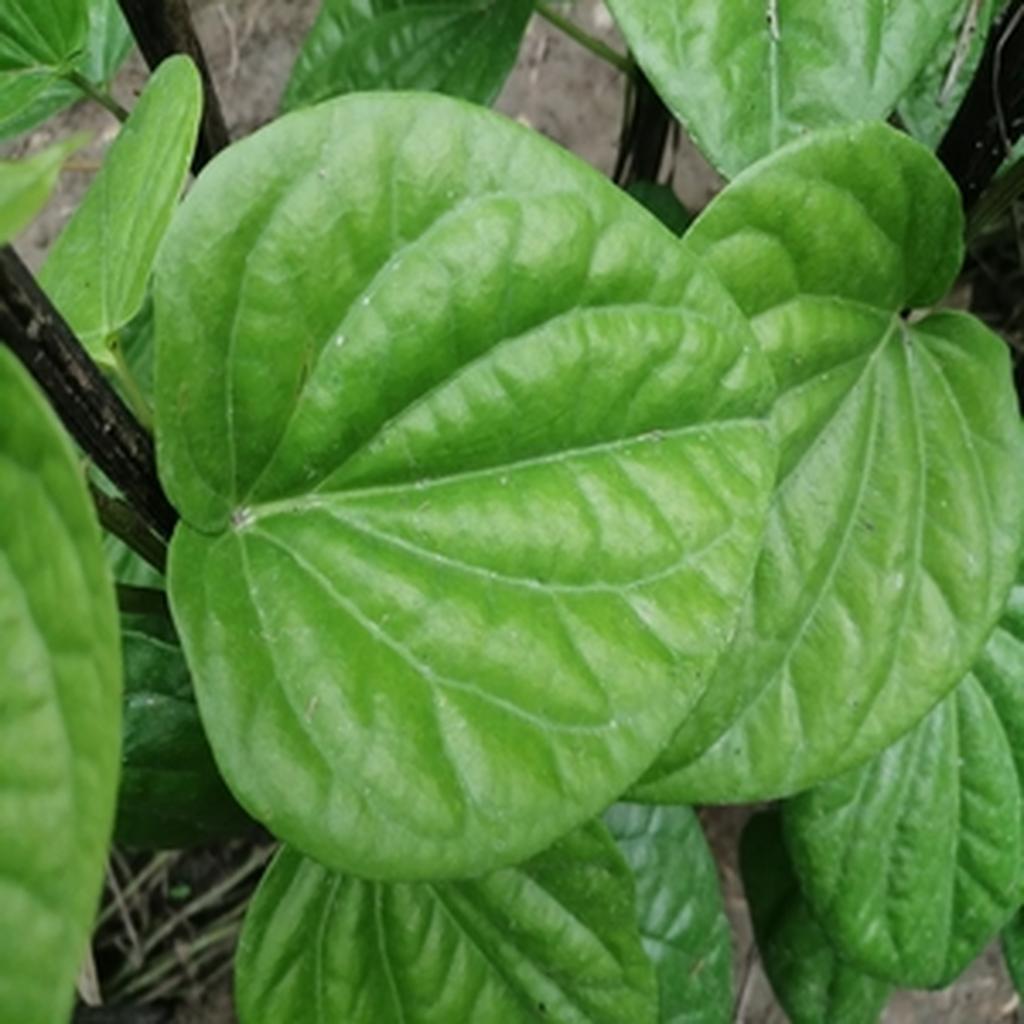
Label: Healthy_Leaf